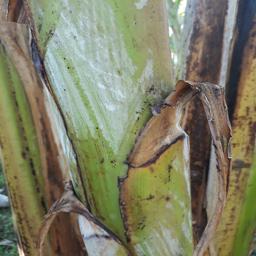
Label: PSEUDOSTEM WEEVIL